Northlane

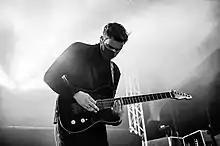
Lead guitarist Jon Deiley performing in 2016

On 14 October, Northlane announced that they had found their new vocalist. Describing the new single as "one of the heaviest Northlane tracks ever", the band released the song "Rot" on 20 November and digitally on 28 November, with the new vocalist being revealed as Marcus Bridge. The song would later appear on the band's upcoming album.